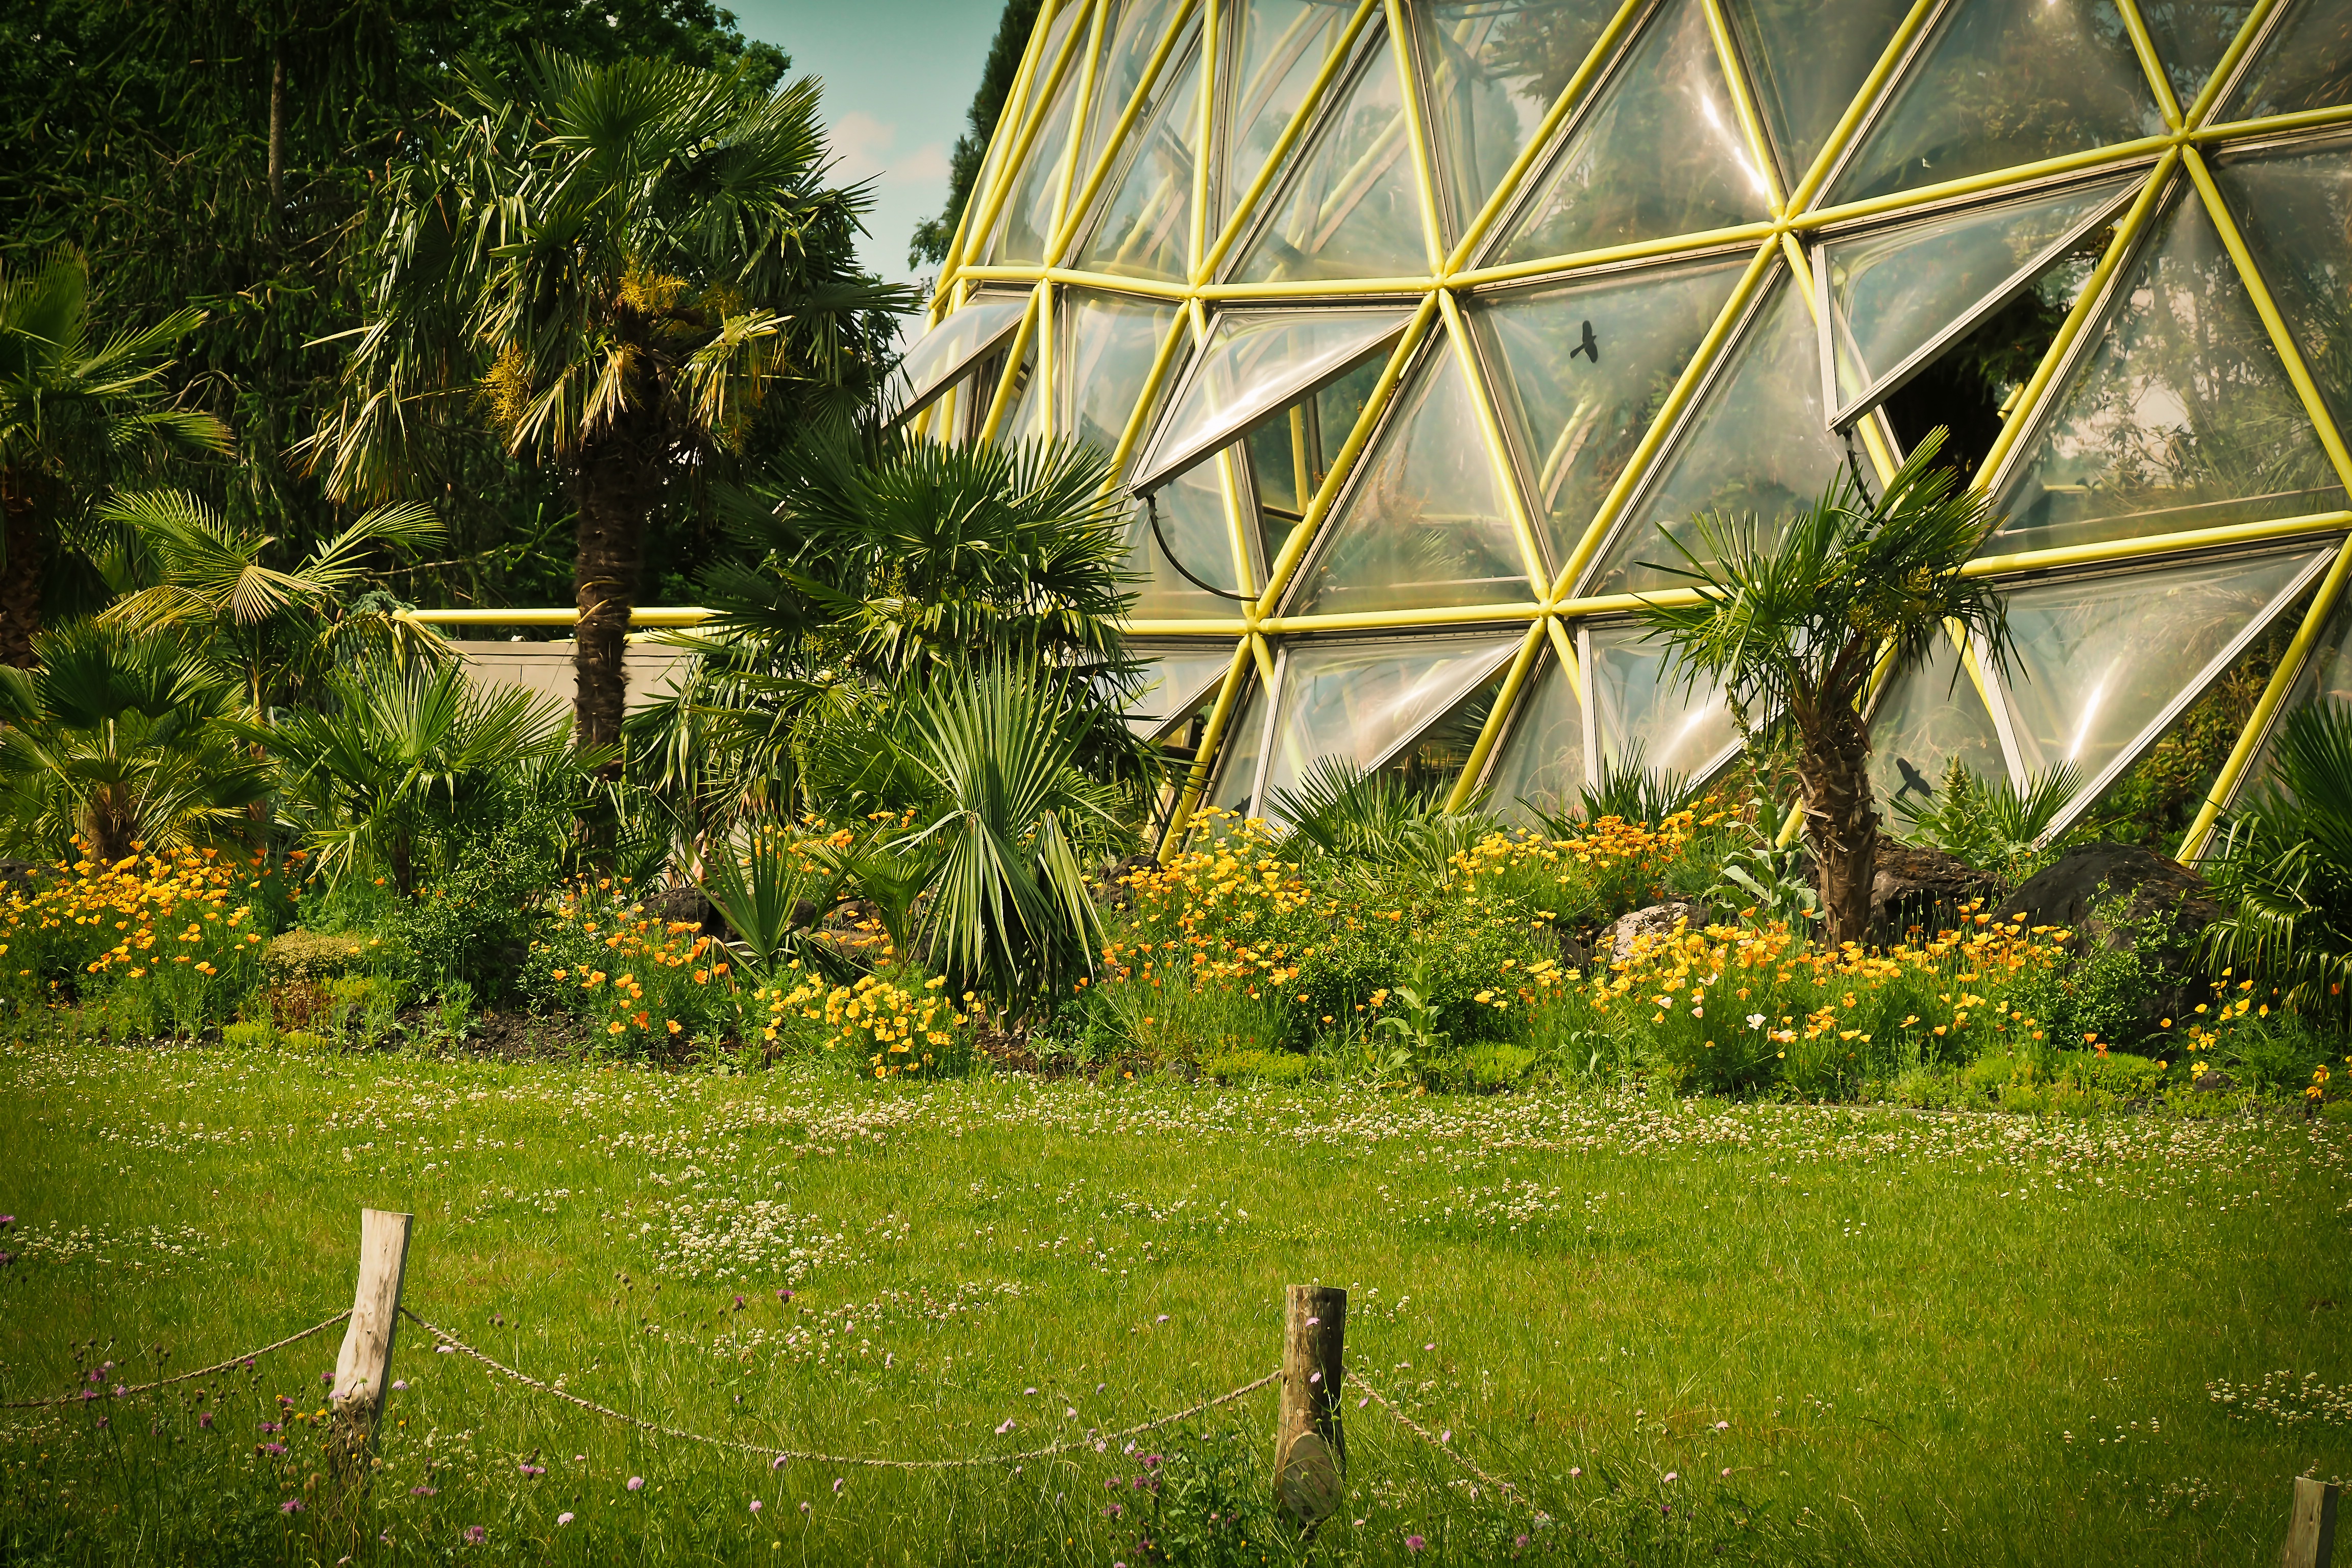
landscape, tree, nature, grass, architecture, plant, field, lawn, meadow, sunlight, flower, building, green, jungle, botany, agriculture, garden, flowers, botanical garden, palm trees, flower meadow, rural area, dusseldorf, biotope